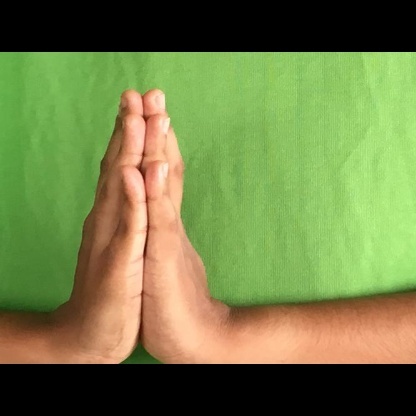
Mudra: Anjali